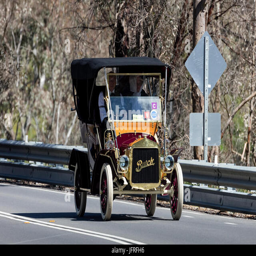
automobile make driving on country roads near the town